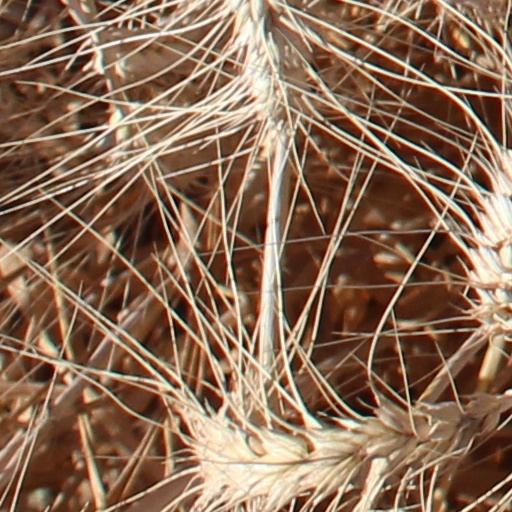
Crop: wheat